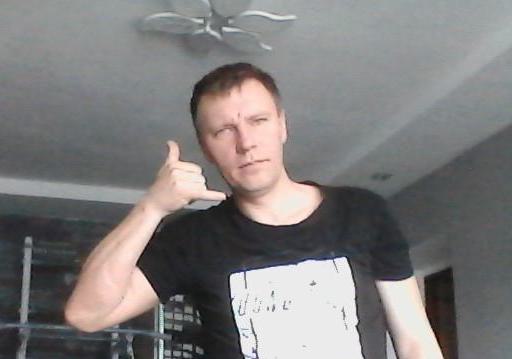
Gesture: call